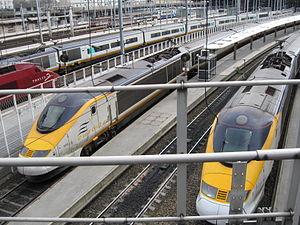
Le transport ferroviaire en Europe souffre de la concurrence de l'avion pour le trafic passager, et de la route pour le fret. C'est en Europe qu'ont été construites les premières voies ferrées.